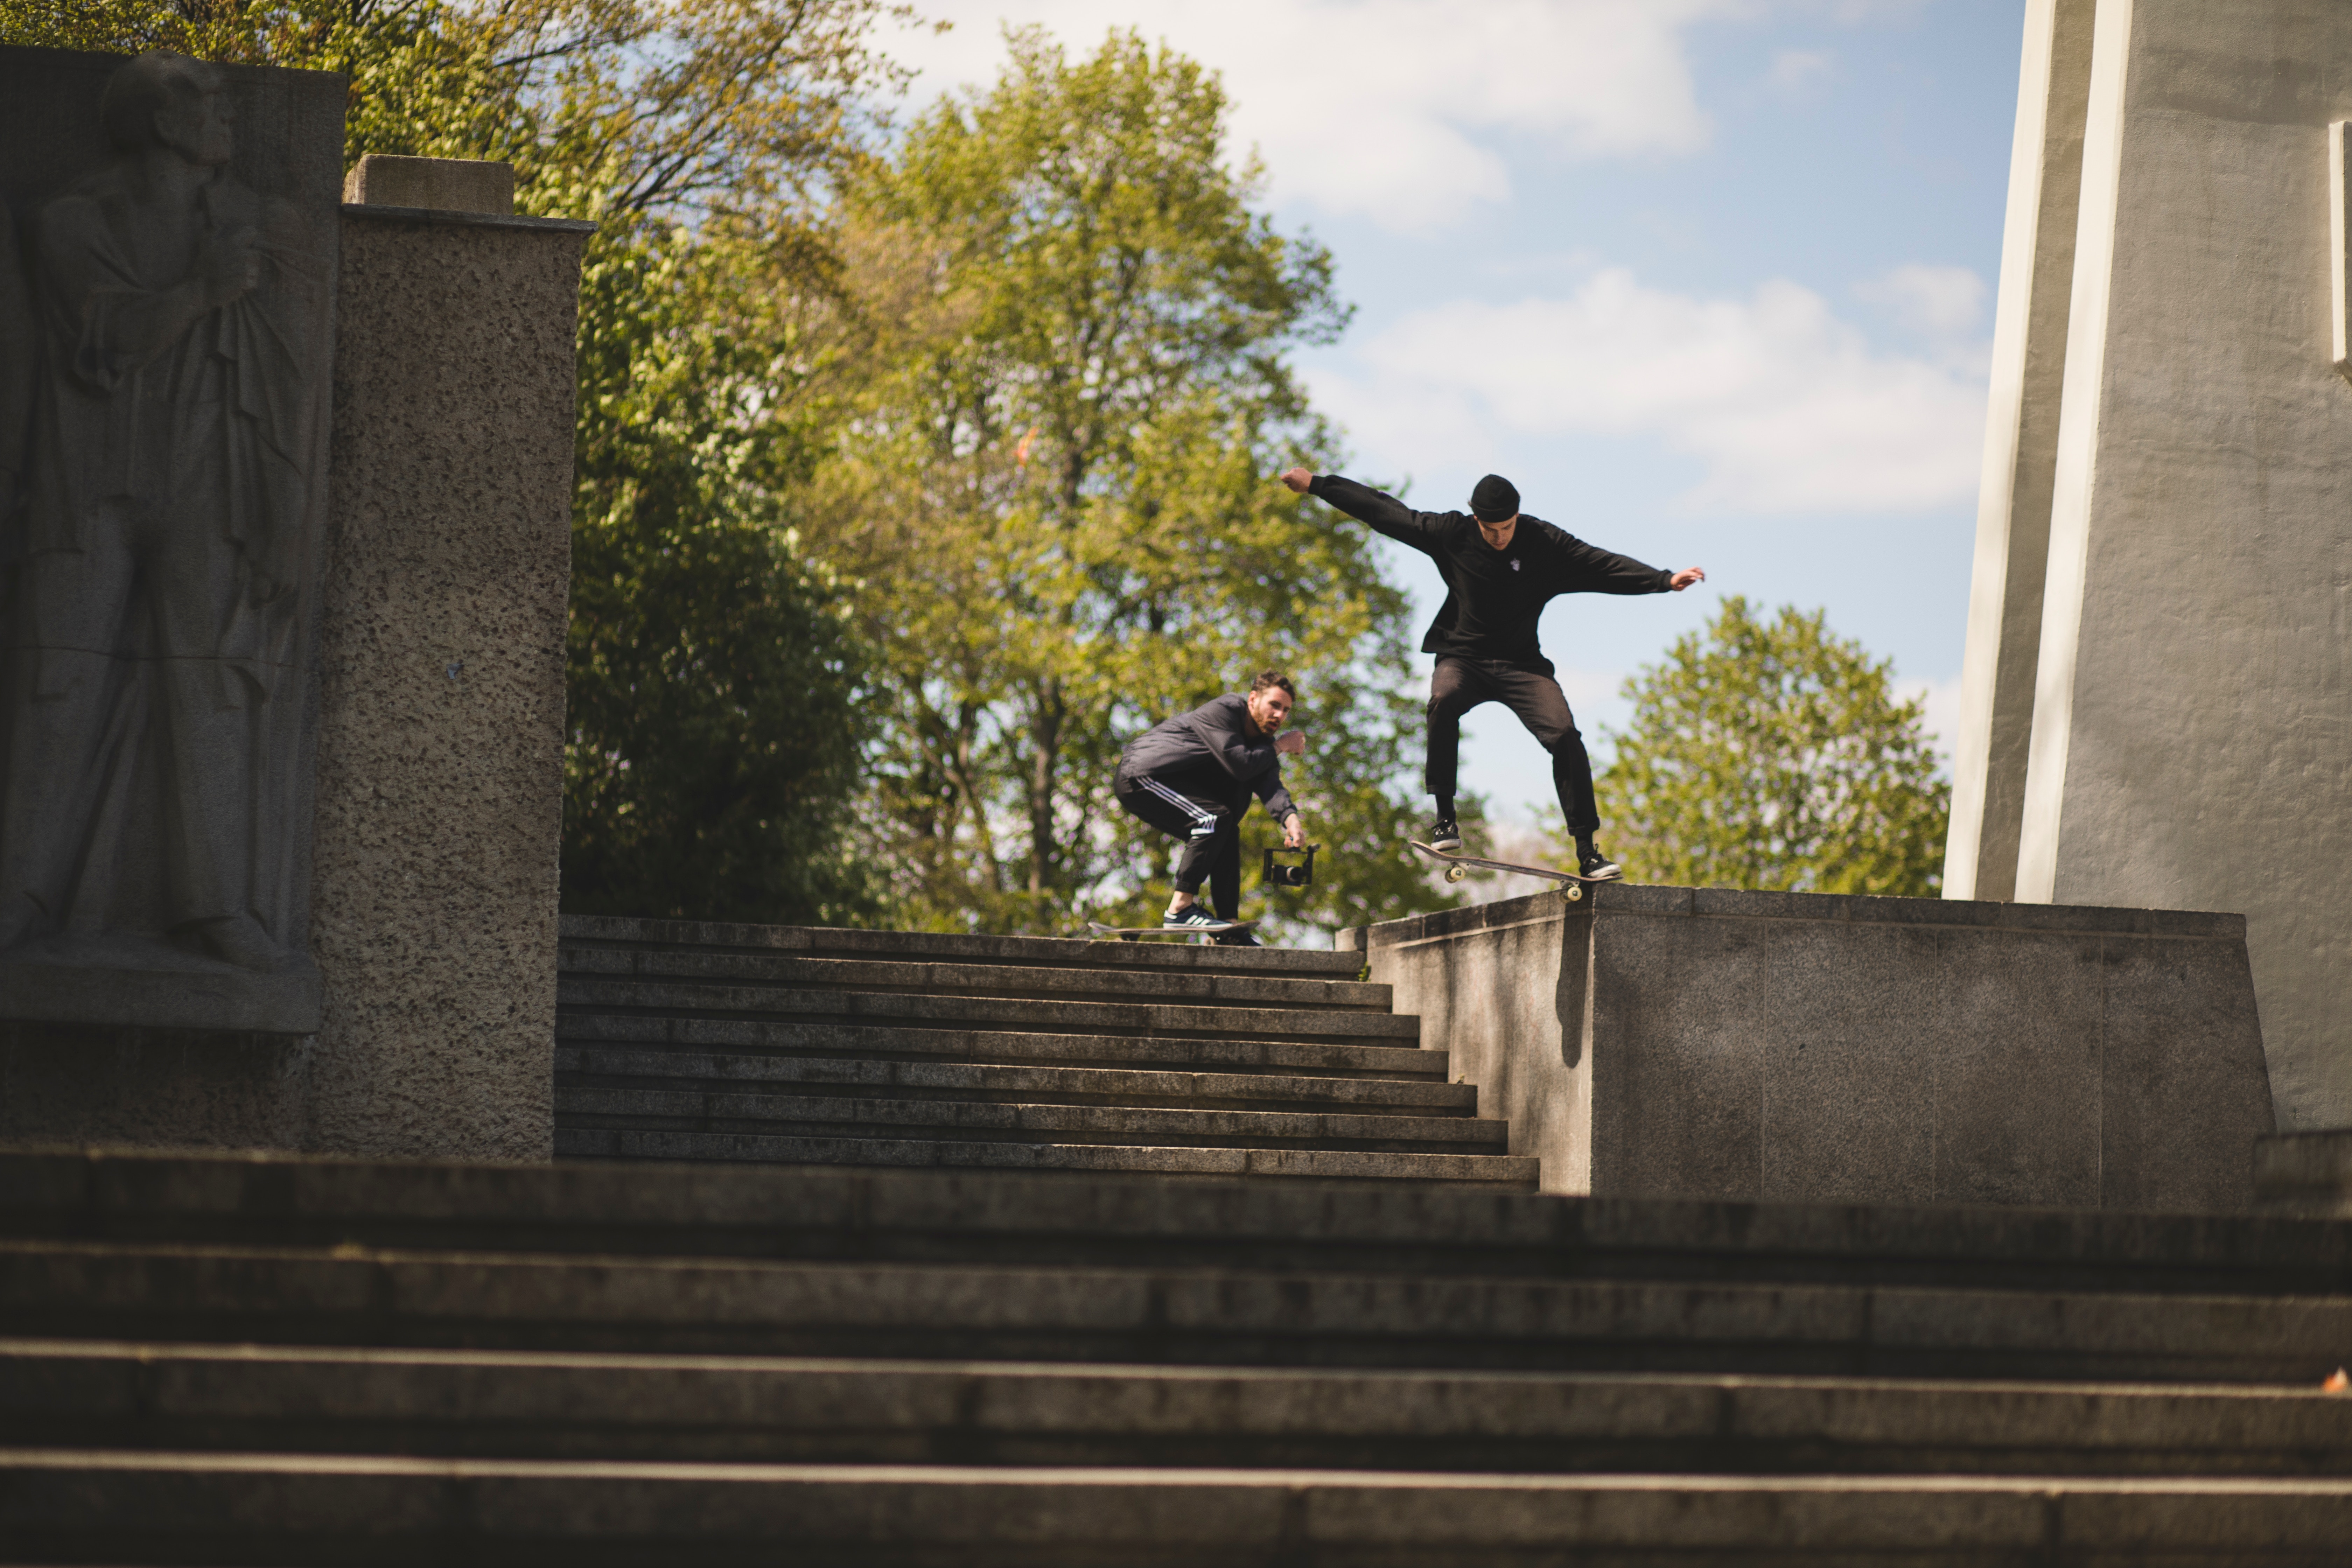
tree, plant, sky, skateboard, wall, steps, skateboarding, monument, recreation, skateboarder, sports equipment, cool image, cool photo, rail slide, street stunts